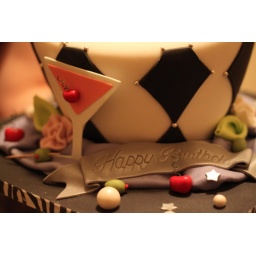
Just a twist on a slab cake I did in the past for a black and white party.